James Dawkins (antiquarian)

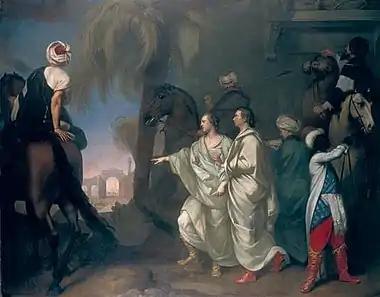
"James Dawkins and Robert Wood Discovering the Ruins of Palmyra", by Gavin Hamilton (1758) - Hamilton portrays them and their Ottoman escort discovering the ruins as if it was a scene from classical history. Dawkins and Wood are in togas, and one of them is wearing the upper-class yellow boots otherwise reserved in the Ottoman Empire for Muslims

He embarked on a continental Grand Tour to Paris then Rome, meeting more Jacobite sympathisers along with the experienced traveller Robert Wood. On 5 May 1750, Wood, Dawkins, Dawkins' Oxford friend John Bouverie and the Italian draughtsman Giovanni Borra set off from Naples in the "Matilda" to tour and study the Aegean, the coast of Anatolia, Egypt, Nazareth, Syria (including the ruins of Palmyra and Baalbek), Tripoli and Cyprus, returning in Naples on 7 June 1751. Borra, Wood and Dawkins returned to England, where Dawkins funded Wood's publication of as well as that of James Stuart and Nicholas Revett's "The Antiquities of Athens" (it was on Stuart's suggestion that, in 1755, Dawkins was elected to the Society of Dilettanti).